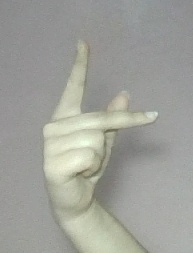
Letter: dha